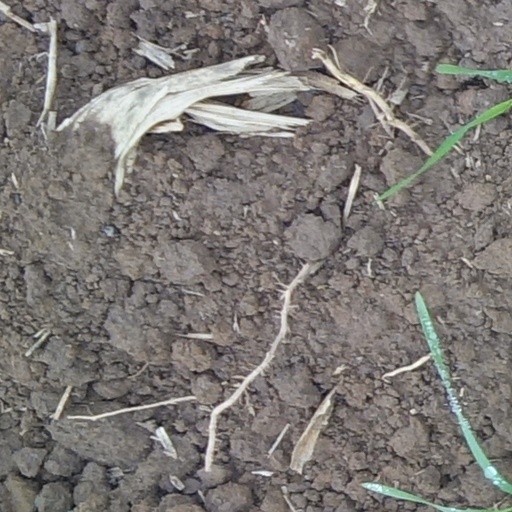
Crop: wheat